Joachim Garraud

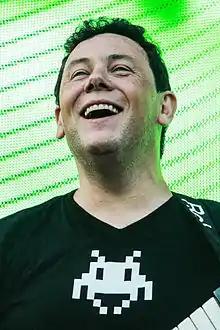
Garraud in 2013

Joachim André Garraud (born 27 September 1968) is a French DJ, music producer and remixer from Nantes. He is a producer of artists such as Paul Johnson, Deep Dish, David Bowie, Orchestral Manoeuvres in the Dark (OMD), Kylie Minogue, Mylène Farmer, Cassius, Saffron Hill and Culture Club. Known for his many collaborations with other DJs and musicians such as Jean-Michel Jarre, Bob Sinclar and David Guetta (with whom he co-founded the Gum Records label), he currently hosts a weekly show on Radio NWO called Zemixx also available as a podcast.